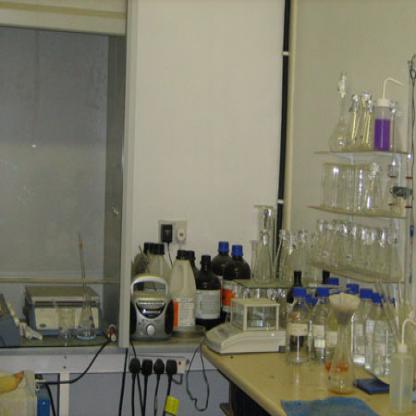
Scene: Indoor